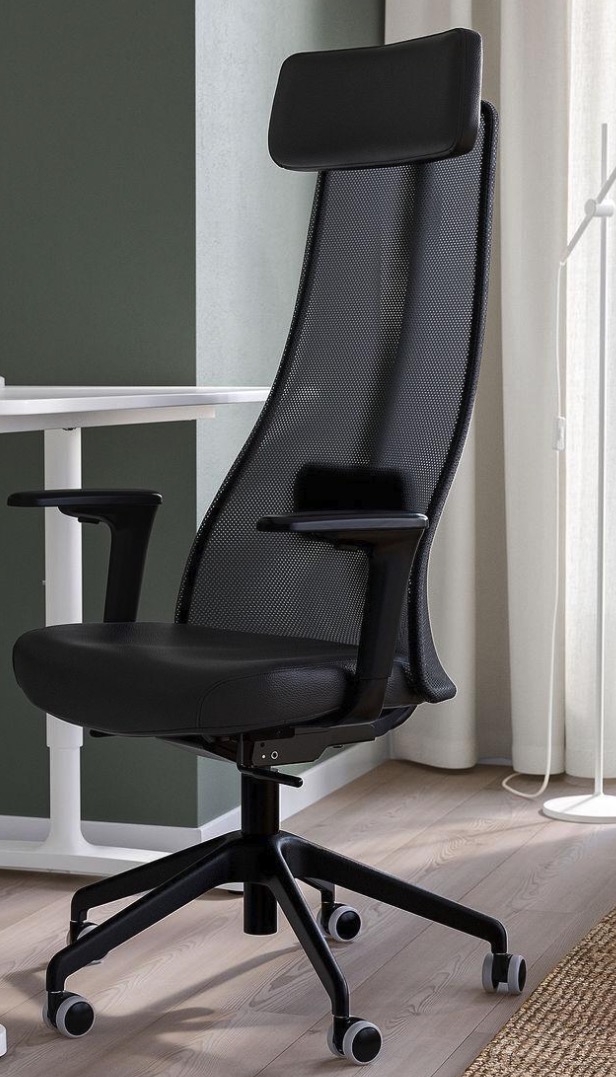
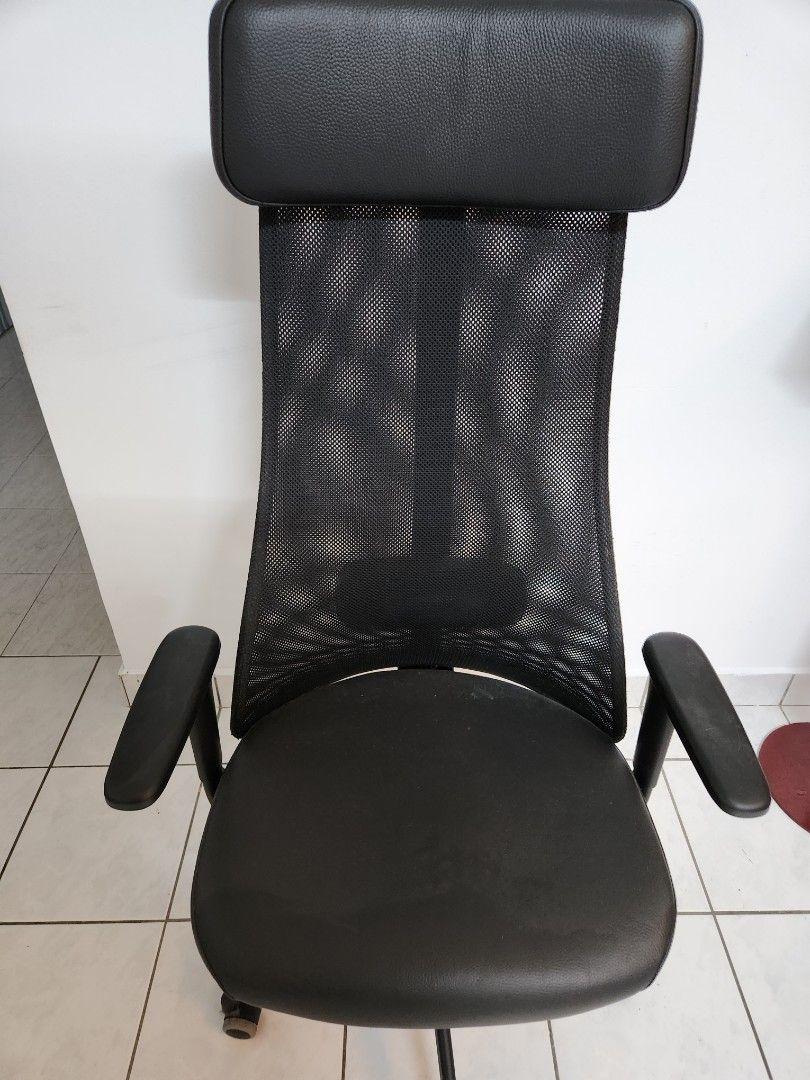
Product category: items_chair
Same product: yes